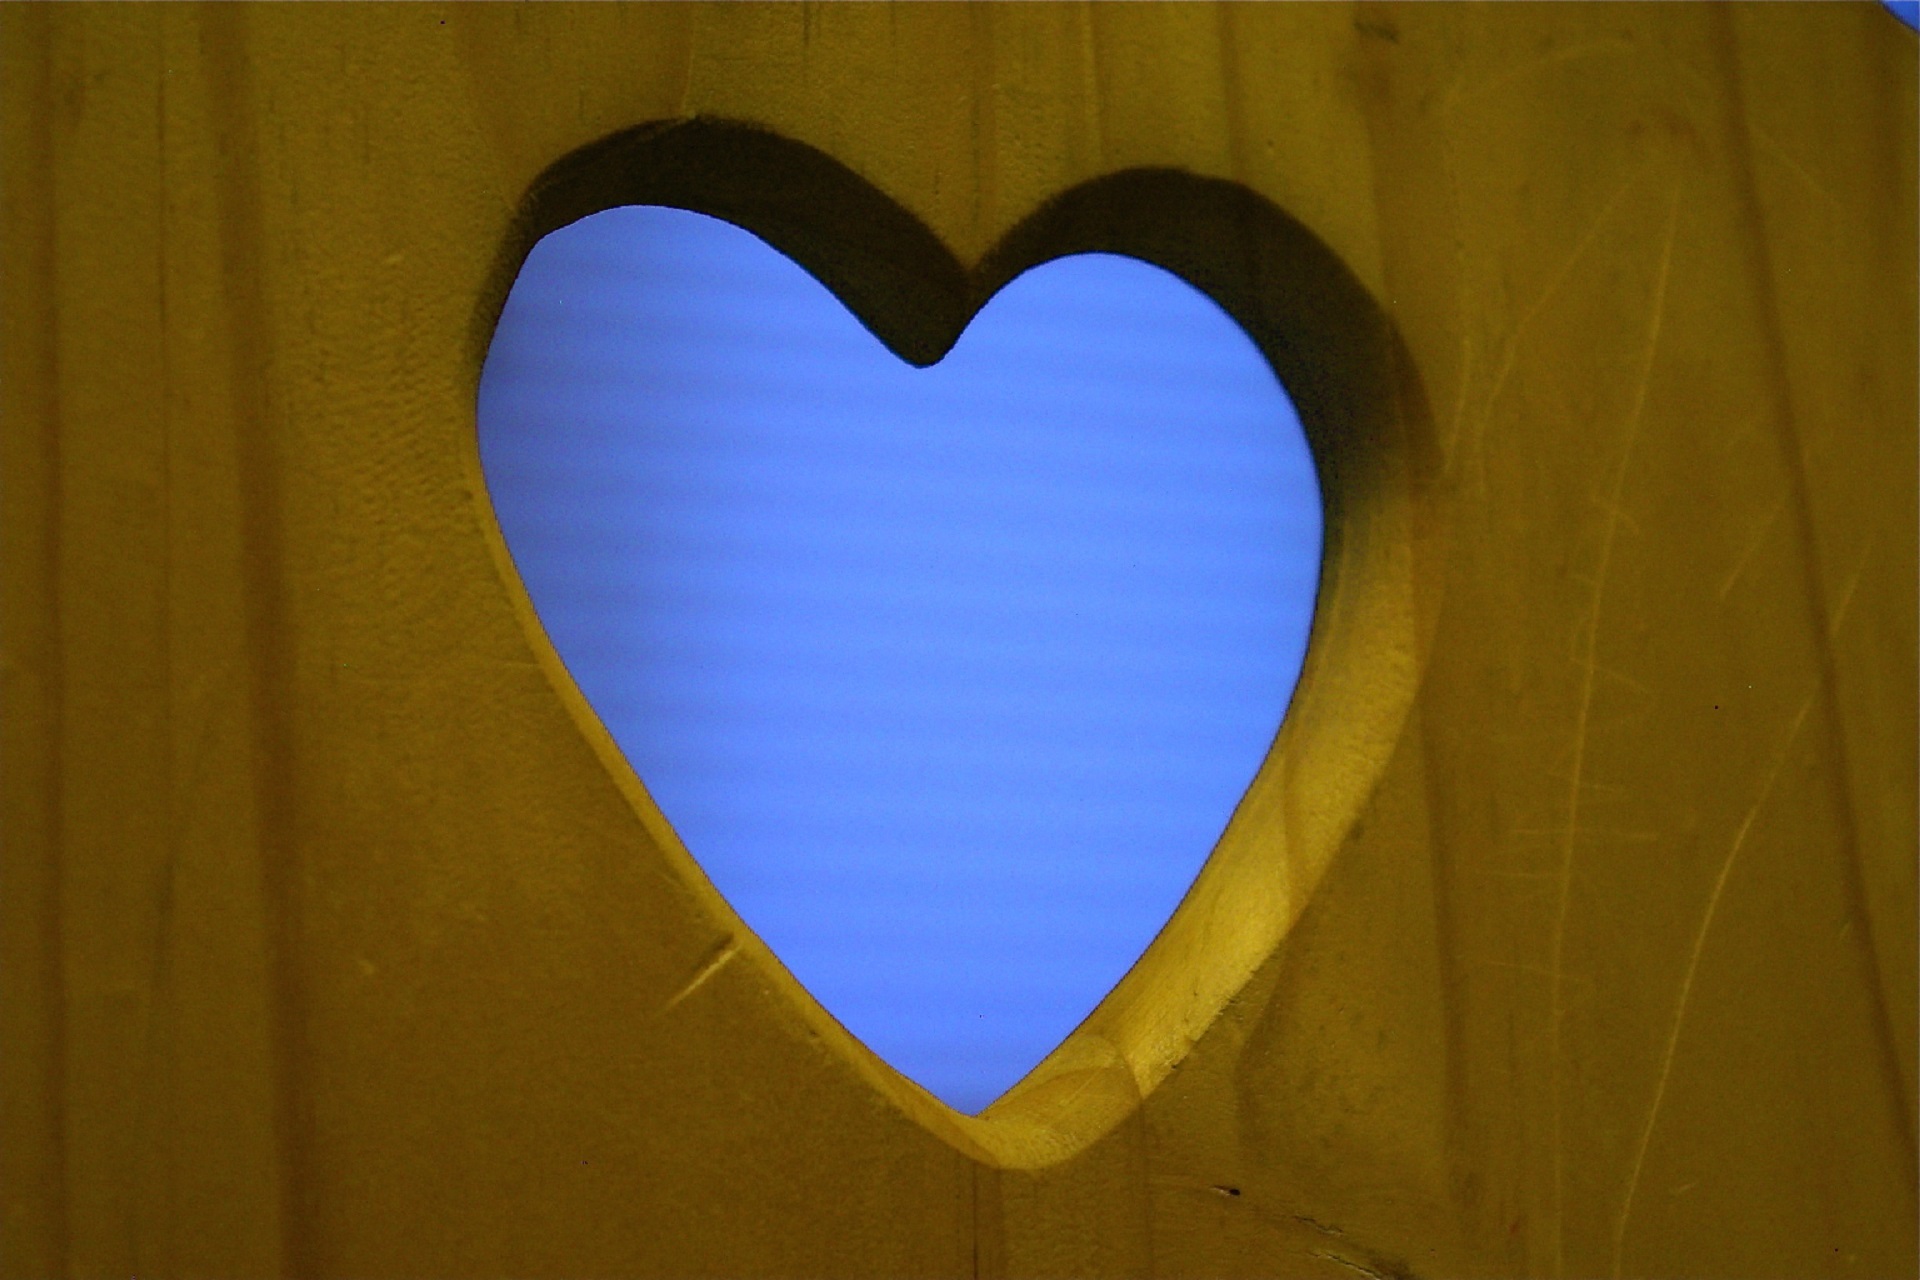
wing, wood, bench, number, sign, love, heart, line, symbol, color, blue, furniture, yellow, circle, human body, design, wooden, symmetry, organ, shape